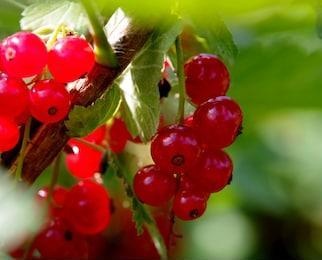
Label: redcurrant